Amayé-sur-Orne

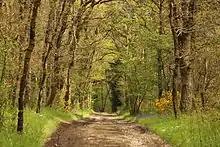
A Walking Path in Spring

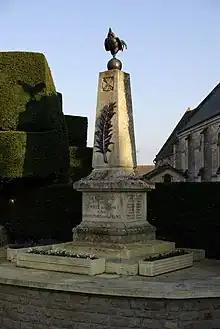
The War Memorial

The Bell Tower Attic of the Church of Notre Dame hosts breeding colonies of large bats and is a registered Site of Community Importance (SIC)